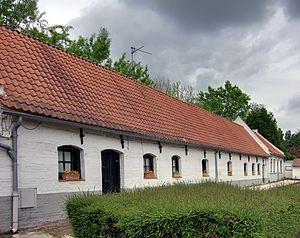
Les maisons d'Hempempont, 14 rue de Croix, à Hem (Nord).
Cet article recense les monuments historiques de la métropole européenne de Lille, en France.
Hem [ɛm] est une commune française, située dans le département du Nord, en région Hauts-de-France. Elle fait partie de la Métropole européenne de Lille.
Cet article recense une partie des monuments historiques du Nord, en France.